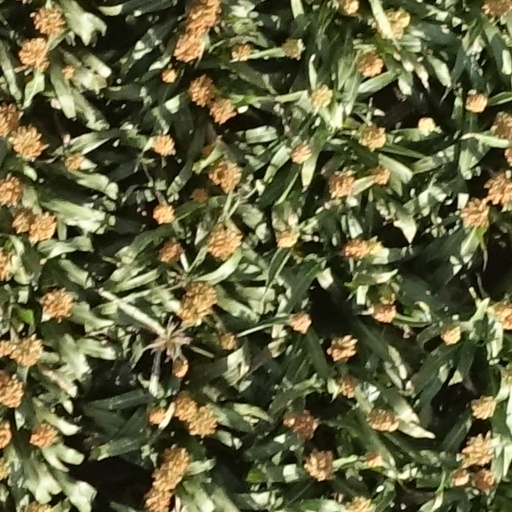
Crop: sorghum